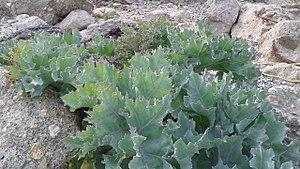
Crambe maritima 59140 digue du break
La Chourbe, encore appelé le crambé maritime ou chou marin, est l'un des deux représentants européens du genre Crambe, avec Crambe hispanica. C'est une plante appartenant à la famille des Brassicacées, poussant sur le littoral de la Baltique, de la Manche et de l'Atlantique. Il est cultivé pour l'ornement et la consommation.